Chalvignac Group

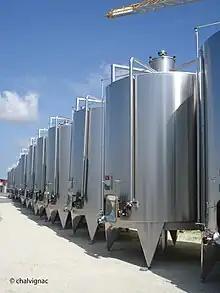
Chalvignac stainless steel tanks

Distillation tanks are offered through three subsidiaries. Some tanks are manufactured for wine and spirit companies, notably Moët & Chandon, but also for industrial groups producing food and non-food liquids.